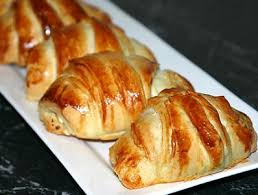
Yemek: borek